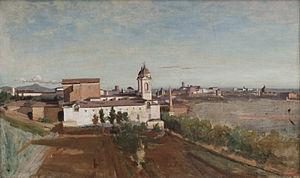
Cette page expose dans une liste non exhaustive les tableaux du peintre Jean-Baptiste Camille Corot.
La liste Villa Médicis dans la peinture comprend les représentations en peinture à l'huile, aquarelle ou à fresque, des vues, même partielles, de la Villa Médicis de Rome et de son jardin. Des dessins au crayon et à pastel ont été ajoutés à la liste. La Villa Médicis - en dehors d'être le sujet de ces œuvres d'art - étant donnée sa position, est également devenue un point de vue de contemplation d'un panorama extraordinaire sur la ville de Rome.